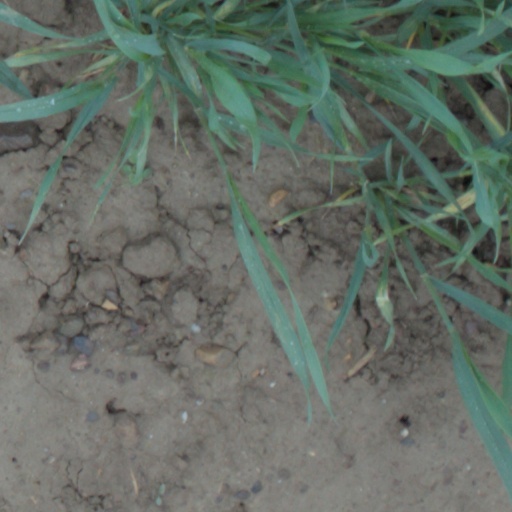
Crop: wheat